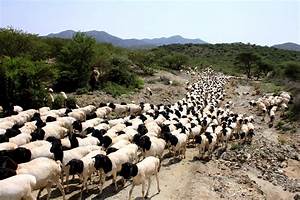
Label: pecora